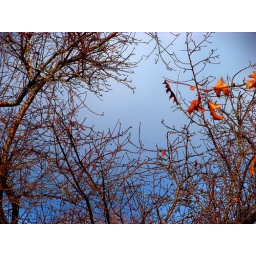
Just bare trees against the blue sky with a bit of fall orange still clinging